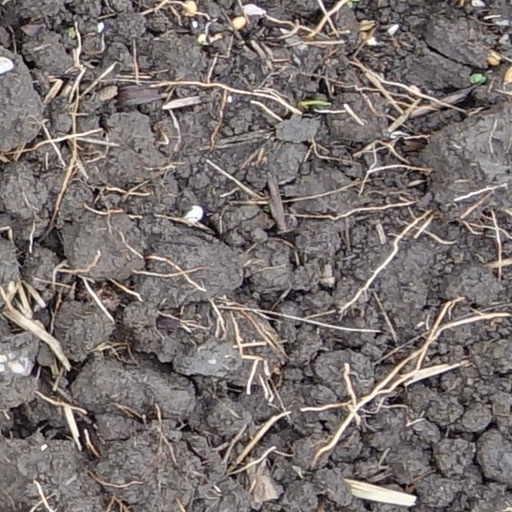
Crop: wheat